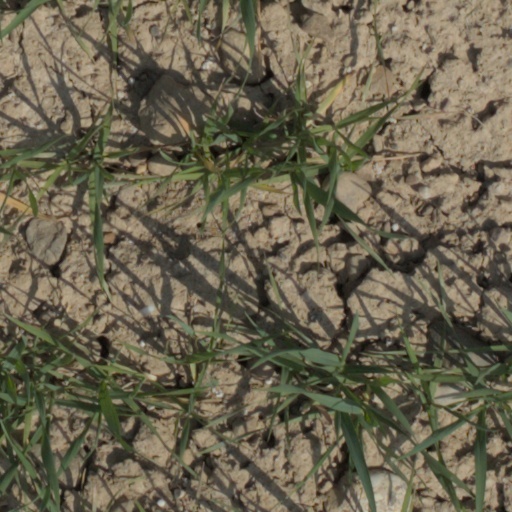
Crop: wheat